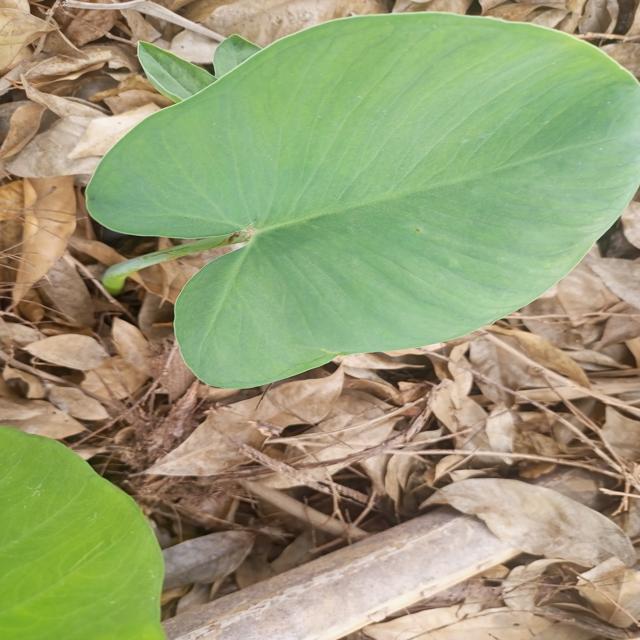
Label: Healthy